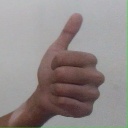
अक्षर: थ